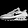
Label: Sneaker